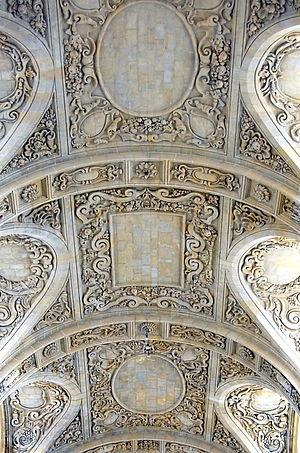
L'église Saint-Loup This is a photo of a monument in Wallonia, number: 92094-CLT-0003-01
L'église Saint-Loup est un édifice religieux catholique sis dans le centre de la ville de Namur. De style baroque, elle fut construite au XVIIᵉ siècle comme « église Saint-Ignace » au service du collège jésuite y attenant.